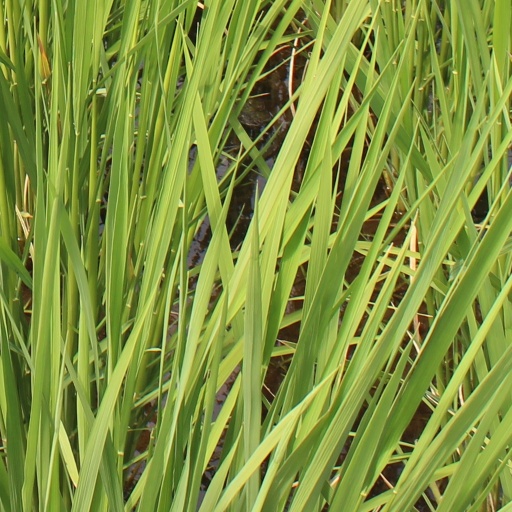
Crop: rice